Women in the Arab Spring

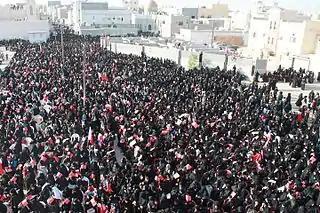
Women taking part in a pro-democracy sit-in in Sitra, Bahrain

Women played a variety of roles in the Arab Spring, but its impact on women and their rights is unclear. The Arab Spring was a series of demonstrations, protests, and civil wars against authoritarian regimes that started in Tunisia and spread to much of the Arab world. The leaders of Tunisia, Egypt, Libya, and Yemen were overthrown; Bahrain has experienced sustained civil disorder, and the protests in Syria have become a civil war. Other Arab countries experienced protests as well.